Léon Lalanne

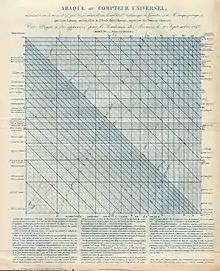
Léon Lalanne's "abacus" or "universal computer", 1843

With Philbert Maurice d'Ocagne Lalanne is considered the inventor of the nomogram. The intention was to replace the slide rule. In a paper of 1846 Lalanne contributed to the subject the ideas of anamorphosis and the use of projective transformations. There were applications to the solution of the cubic equation. He called his nomographic device the "abac". This "universal calculator" had 60 functions implemented graphically. Half a century later Maurice d'Ocagne provided a general theory, founded in projective geometry, for the nonlinear scales related by nomography.